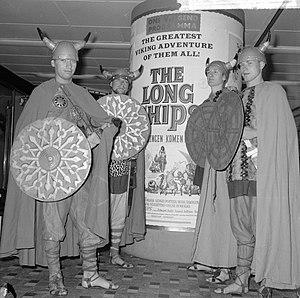
Les Drakkars est un film anglo-yougoslave réalisé par Jack Cardiff et sorti en 1964.